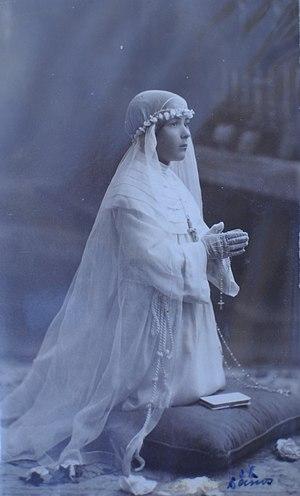
Matilde Camus, née le 26 septembre 1919 à Santander et morte le 28 avril 2012 dans la même ville est une poétesse et historienne espagnole.